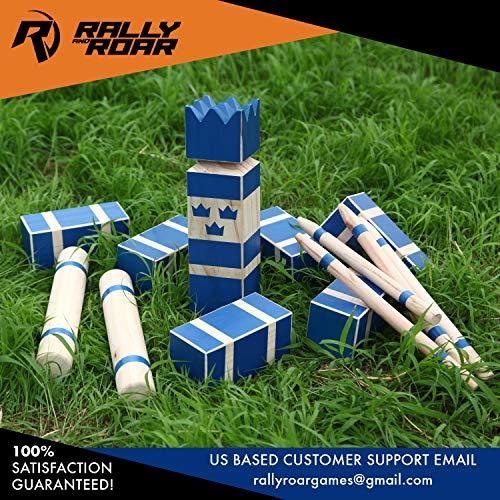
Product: Kubb Premium Set Yard Game Set for Adults, Families - Fun, Interactive Outdoor Family Games - Durable Wood Blocks with Travel Bag - Clean, Games for Outside, Lawn, Bars, Backyards
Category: Sports & Outdoors | Sports & Fitness | Leisure Sports & Game Room | Outdoor Games & Activities
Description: TAKE IT EVERYWHERE: Complete with a premium zippered tote bag, you aren’t restricted to playing these Kubb Sets at home.
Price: $42.99
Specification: Shipping Weight: 14 pounds (View shipping rates and policies)|ASIN: B07GDMDFYK|Item model number: D1SKBGPR|    #1550    in Outdoor Games & Activities